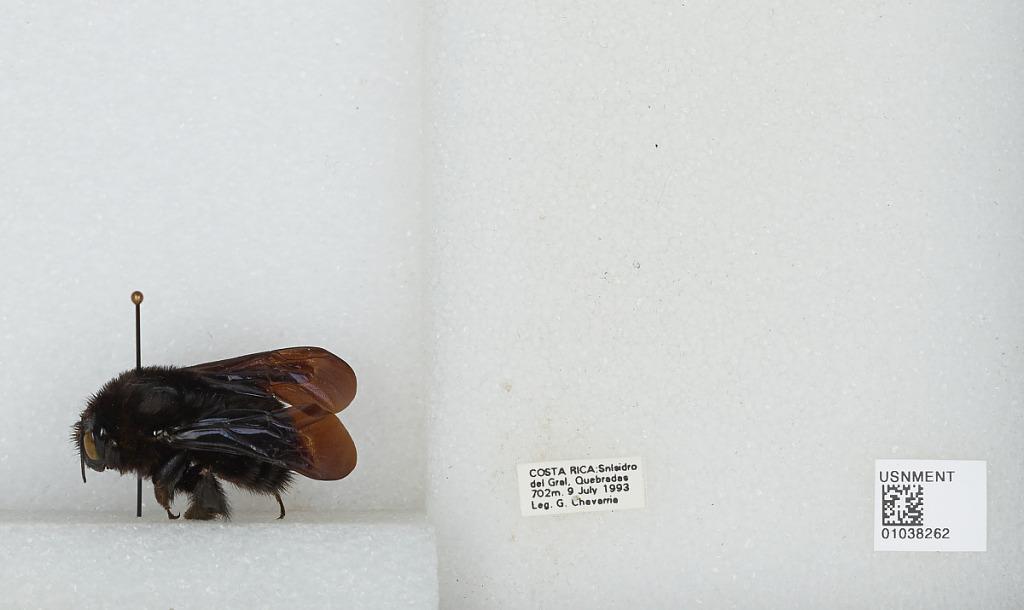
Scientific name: Bombus (Megabombus) pullatus Franklin
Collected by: G. Chavarria
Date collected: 1993-7-9
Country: Costa Rica
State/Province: San Josè
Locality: Quebradas, San Isidro del General